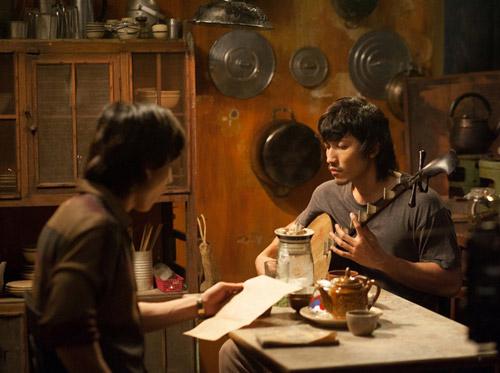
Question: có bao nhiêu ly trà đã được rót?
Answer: ba ly